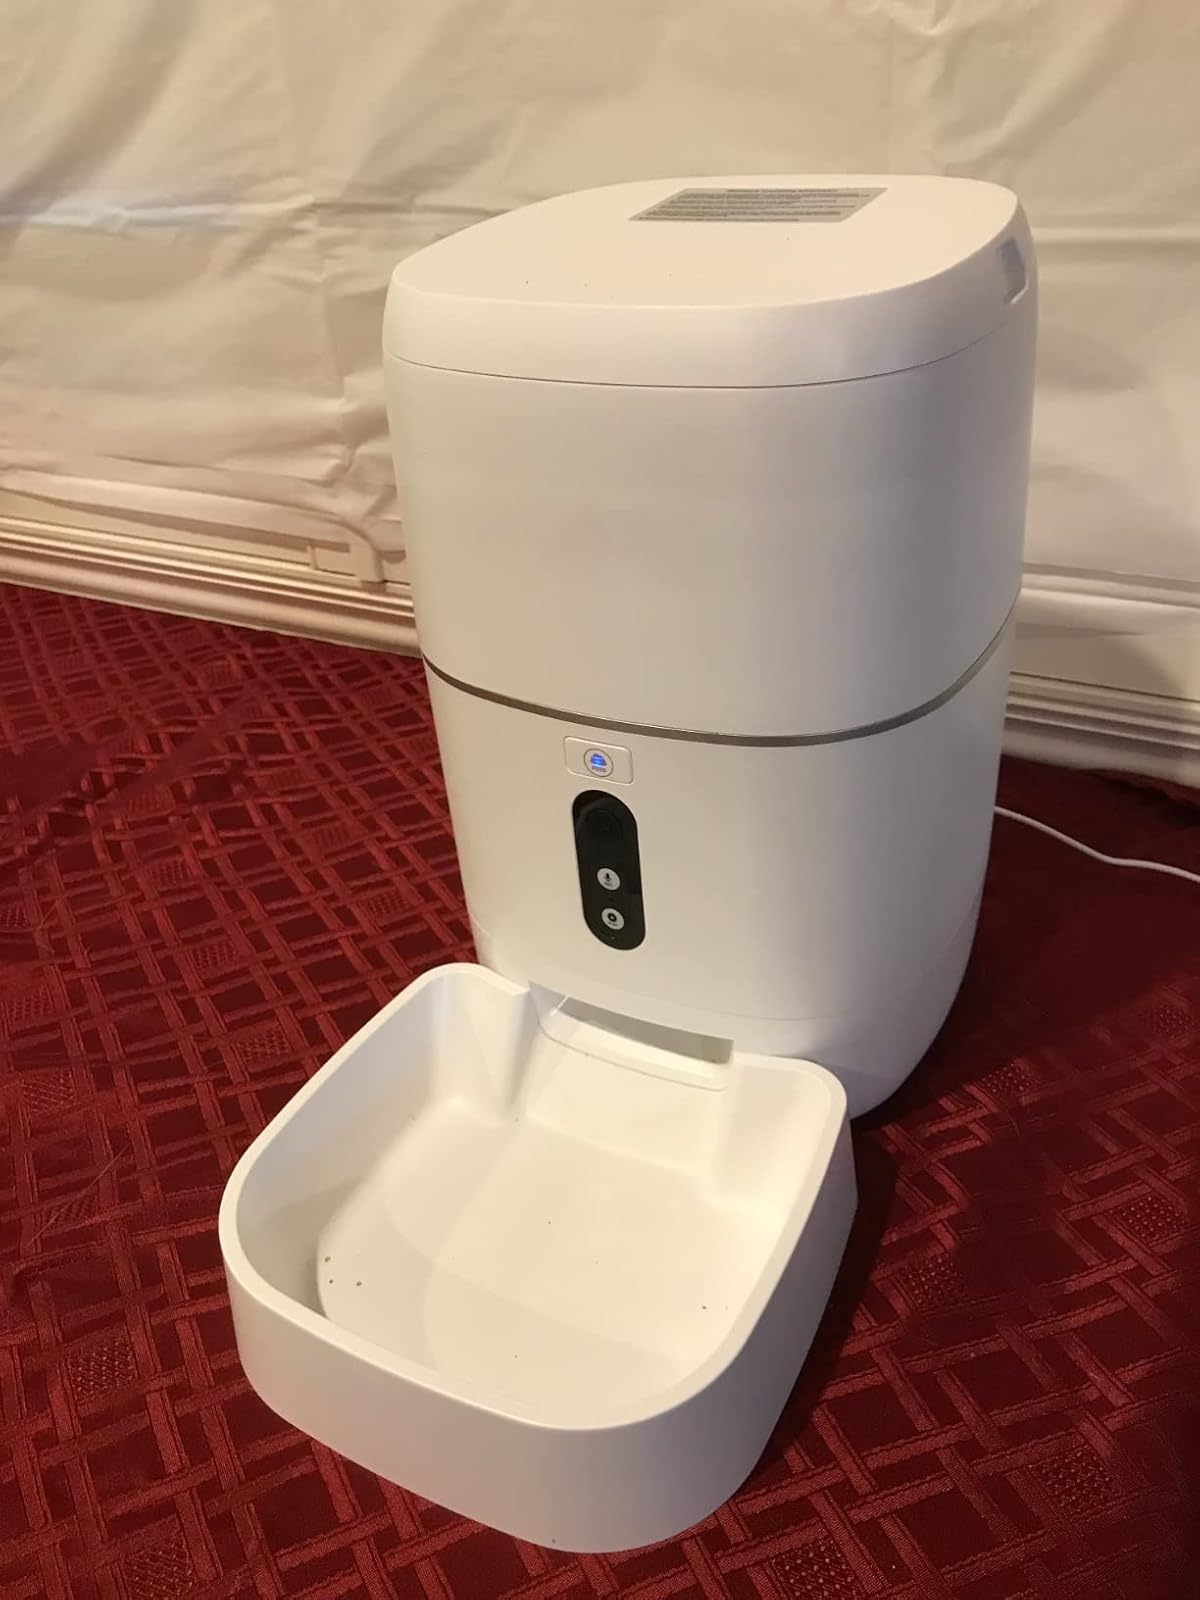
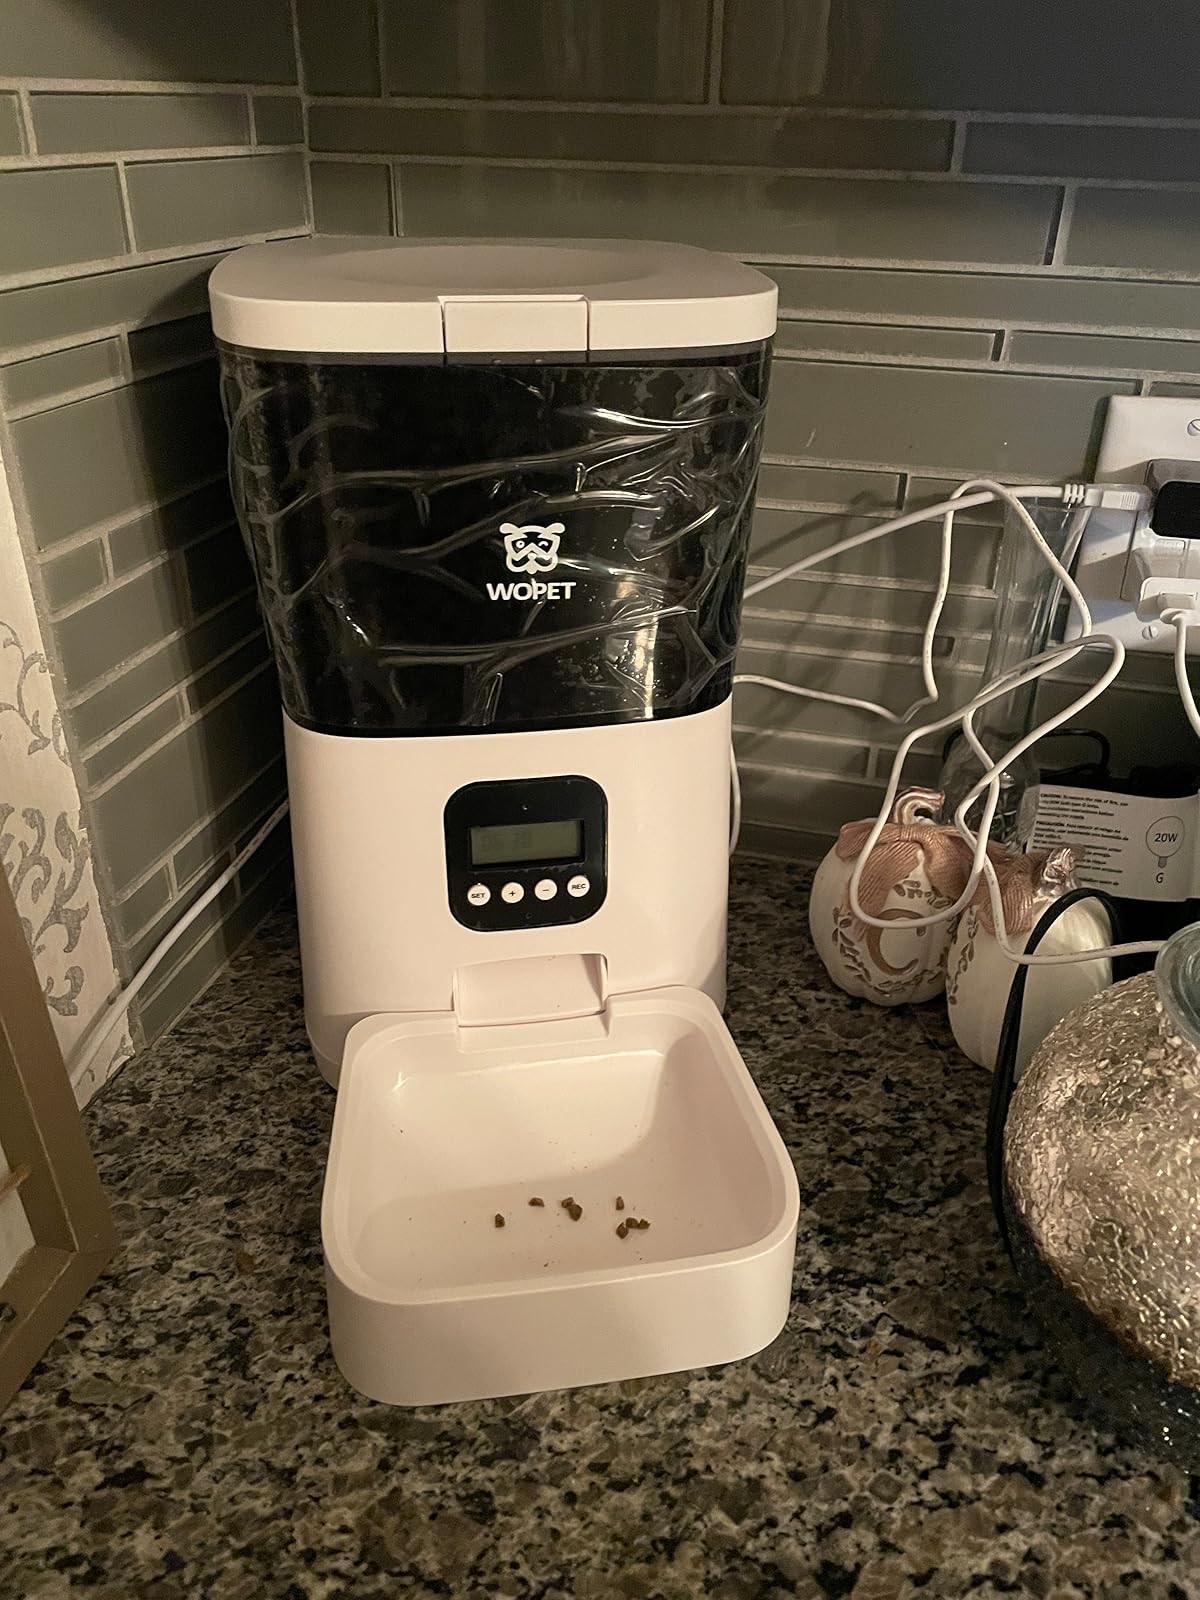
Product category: items_feeder
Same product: no